Sufian Suhaimi

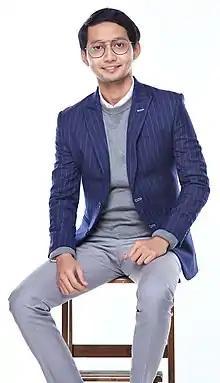
Suhaimi in 2021

Sufian bin Haji Suhaimi (born 3 May 1992) is a Malaysian singer known for his singles "Terakhir", "Di Matamu", and "Mencuba".